Gramps Morgan

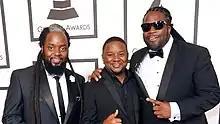
From Left to Right: Peetah, Lukes, and Gramps

Gramps Morgan has also flourished as a successful solo artist and created his own label, Dada Son Entertainment. Gramps has toured and performed with the likes of India.Arie, Buju Banton, John Legend, Tarrus Riley, and Kymani Marley. In 2009, Gramps released his debut solo album entitled "2 Sides of My Heart, Vol. 1", which earned him a number awards. He was also featured on the India.Arie song "Therapy" that charted in the United States. His second solo album, "Reggae Music Lives", was released in 2012. Again, Gramps featured on an India.Arie album entitled "Songversation". Gramps continues to expand his vocal diversity with upcoming music in a variety of genres recording from all parts of the world.